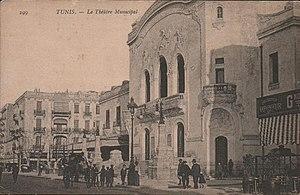
Tunis Théatre Municipal